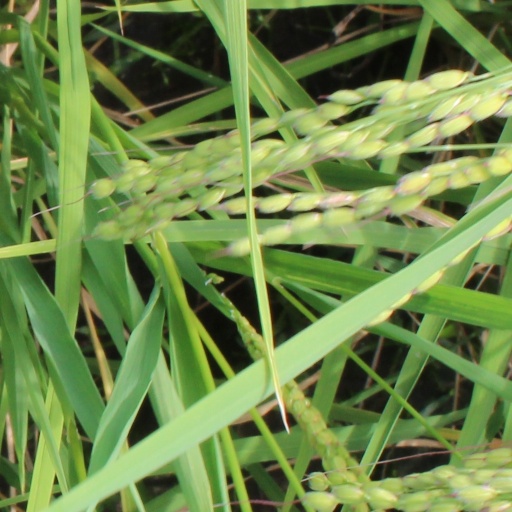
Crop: rice